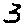
Label: 3